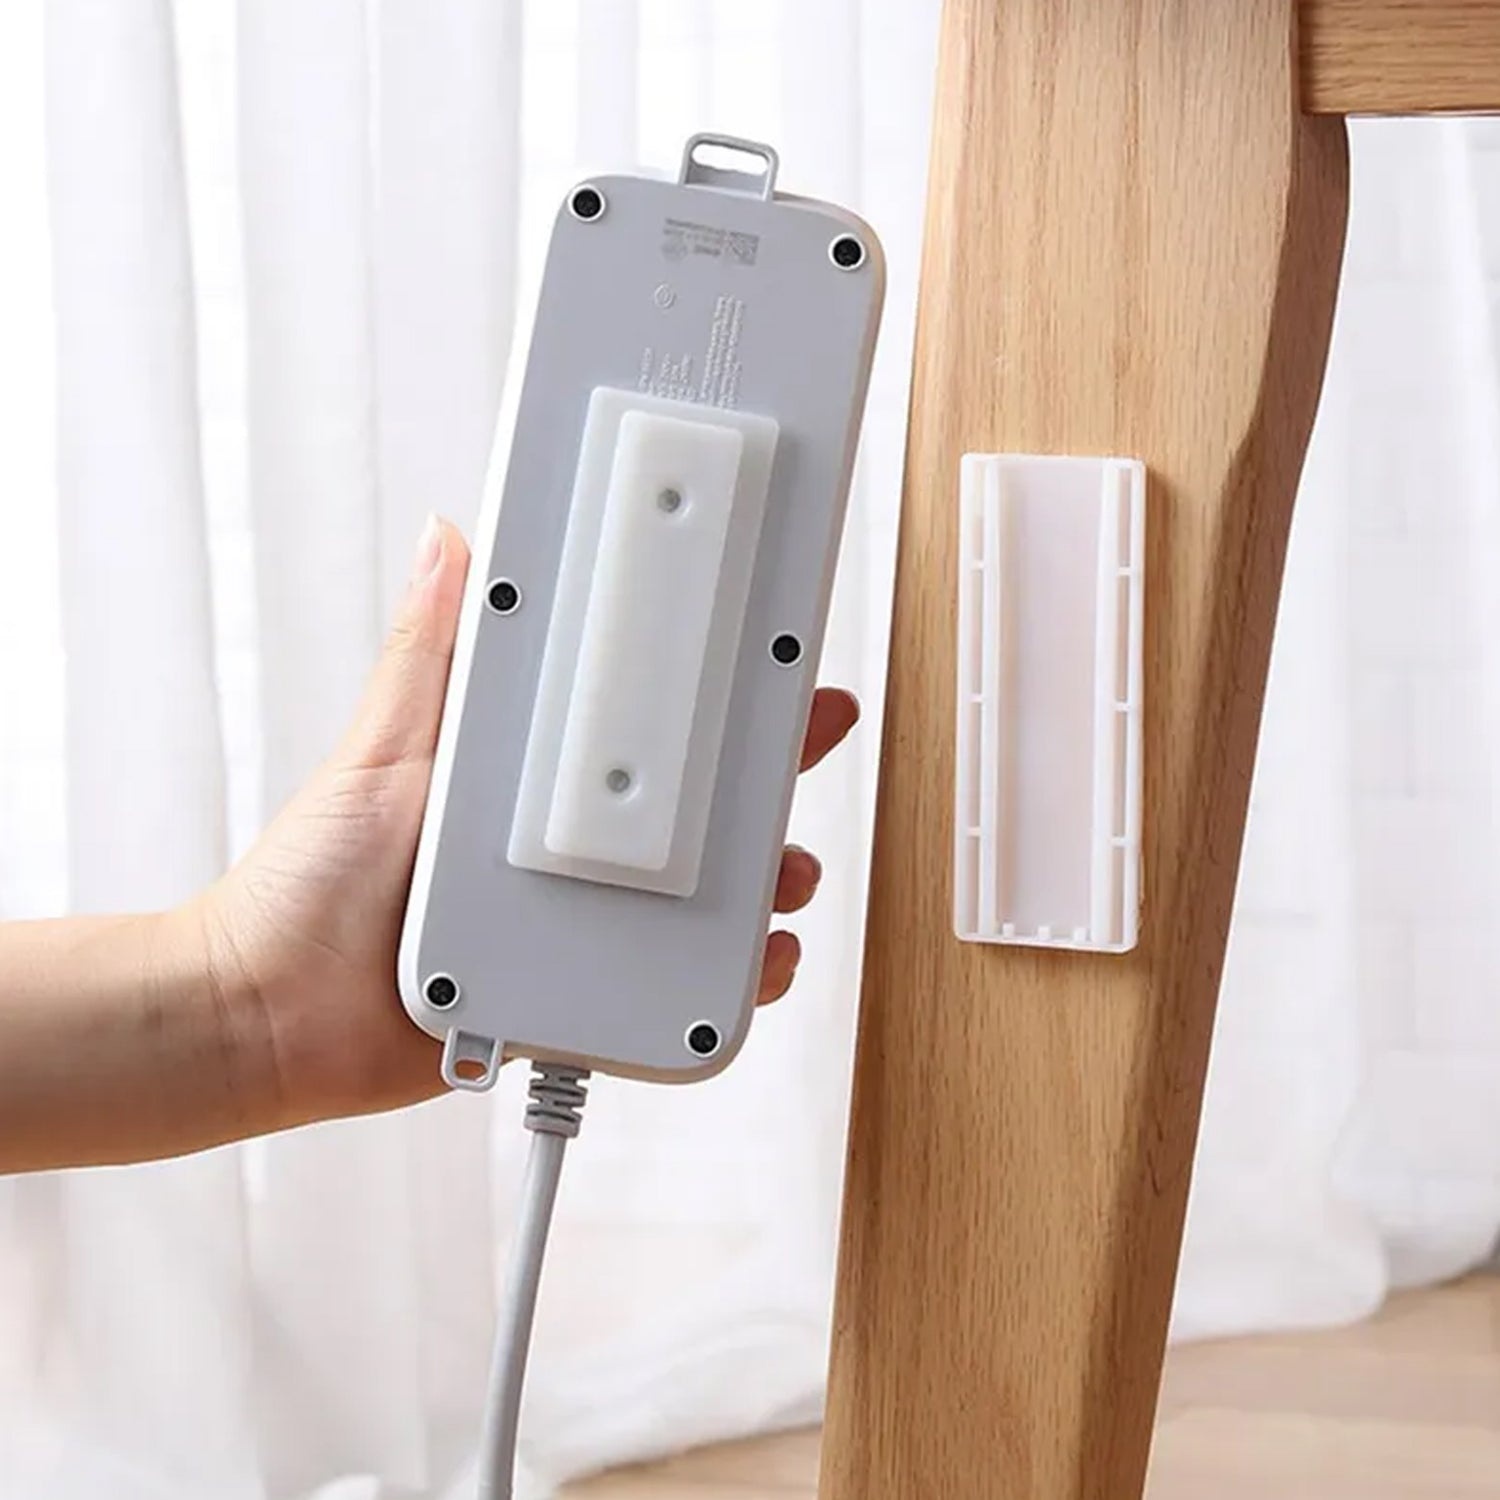
Self Adhesive No Hole Wall Mount, Reusable, Non Residue Plug Organizer  For Home Office & Multiuse Device
1208 Self Adhesive No Hole Wall Mount, Reusable, Non Residue Plug Organizer For Home Office & Multiuse Device Description :- Power Strip Wall Mounted Fixer is a smart, drill-free solution to solve problems of tangling cables & messy gadgets cluttering around by fixing them on the wall. This fixer applies plug-in Fixer design, allowing users to instantly fix and detach/ replace your gadgets with another one anytime without causing any damage to your gadgets/ wall. Designed for fixing power strips, Wi-Fi routers, adapters, remote controls, paper towel boxes and any item. Dimension :- Volu. Weight (Gm) :- 46 Product Weight (Gm) :- 22 Ship Weight (Gm) :- 46 Length (Cm) :- 15 Breadth (Cm) :- 6 Height (Cm) :- 2
Brand: CutNova
Category: Electronics > Electronics Accessories > Power > Power Strips & Surge Suppressors